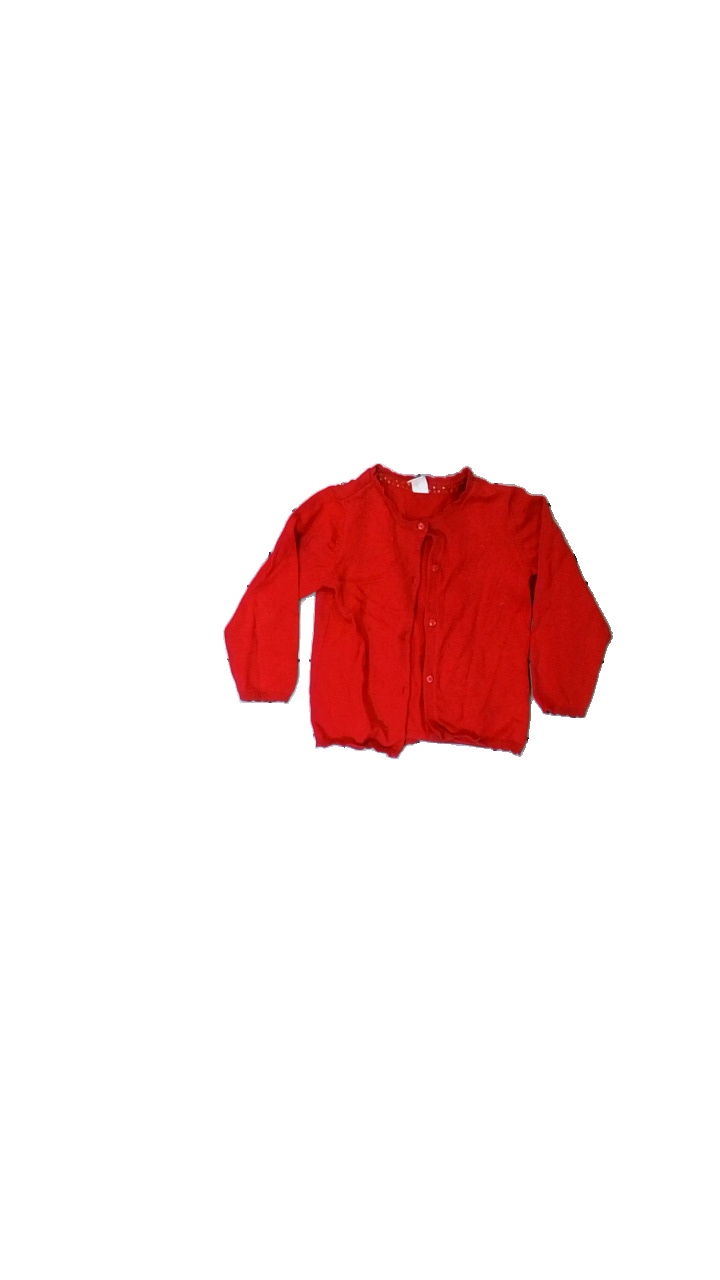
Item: Cardigan (Children)
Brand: H&m
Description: Red cardigan for kids from H&M, size 92. Okay codnition.
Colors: Red
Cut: Regular
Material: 100% cott
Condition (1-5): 3
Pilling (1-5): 5
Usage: Reuse
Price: <50